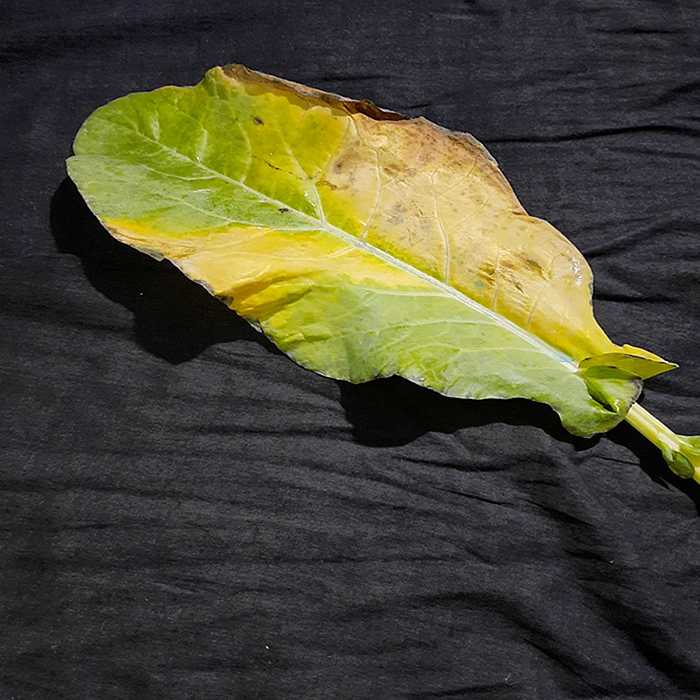
Plant: Cauliflower
Label: Black Rot